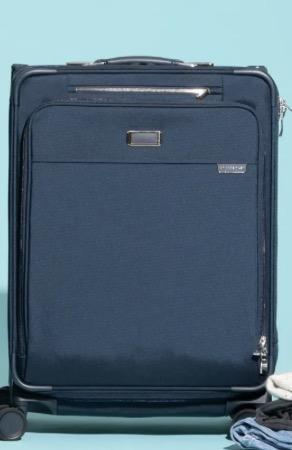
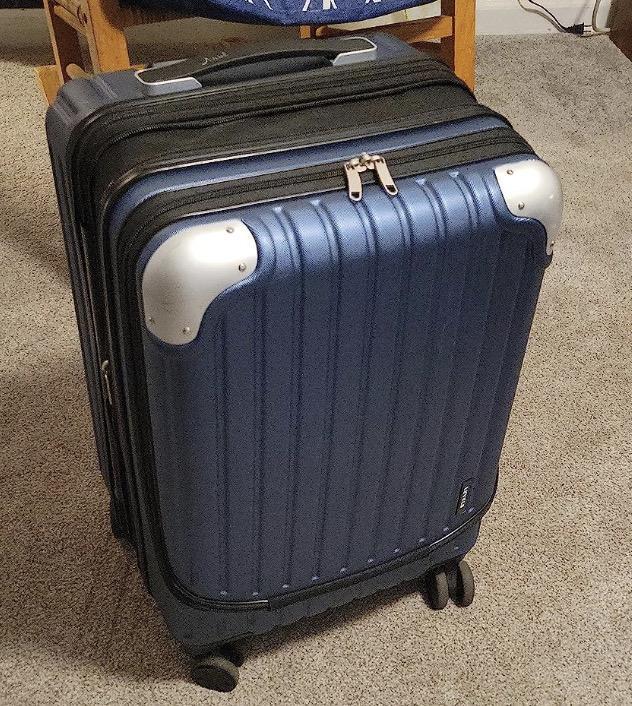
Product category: items_tea
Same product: no